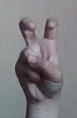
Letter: toot